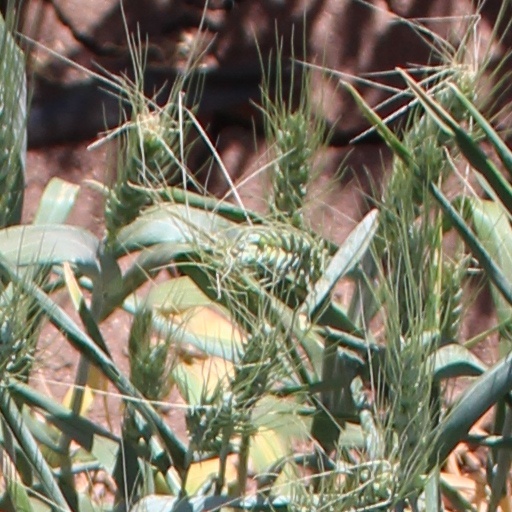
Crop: wheat